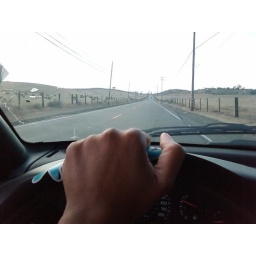
Traveling home from my uncle's house way out in the boonies...good times :)